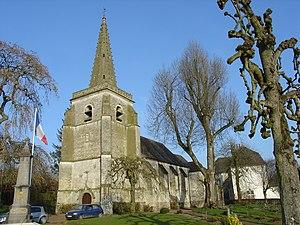
Église de Boubers-sur-Canche
Boubers-sur-Canche est une commune française située dans le département du Pas-de-Calais en région Hauts-de-France.